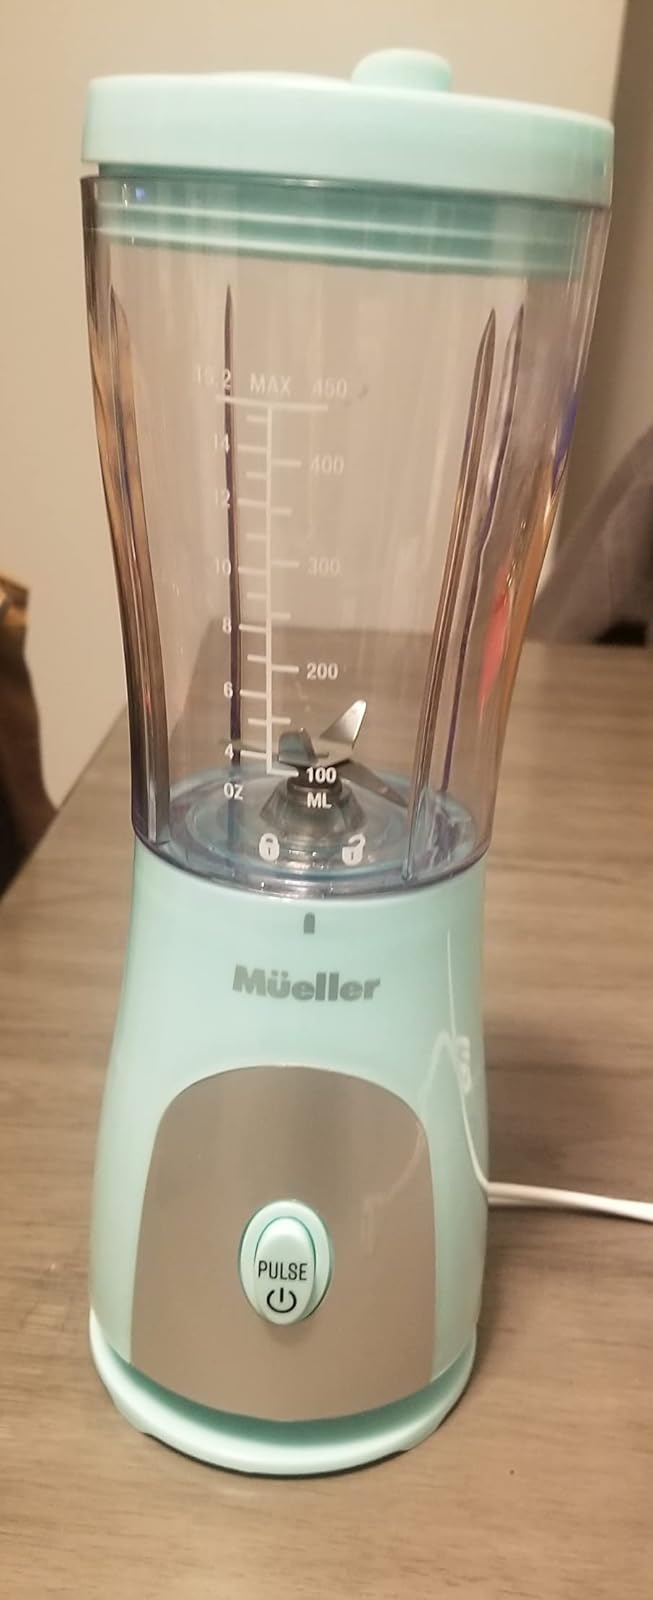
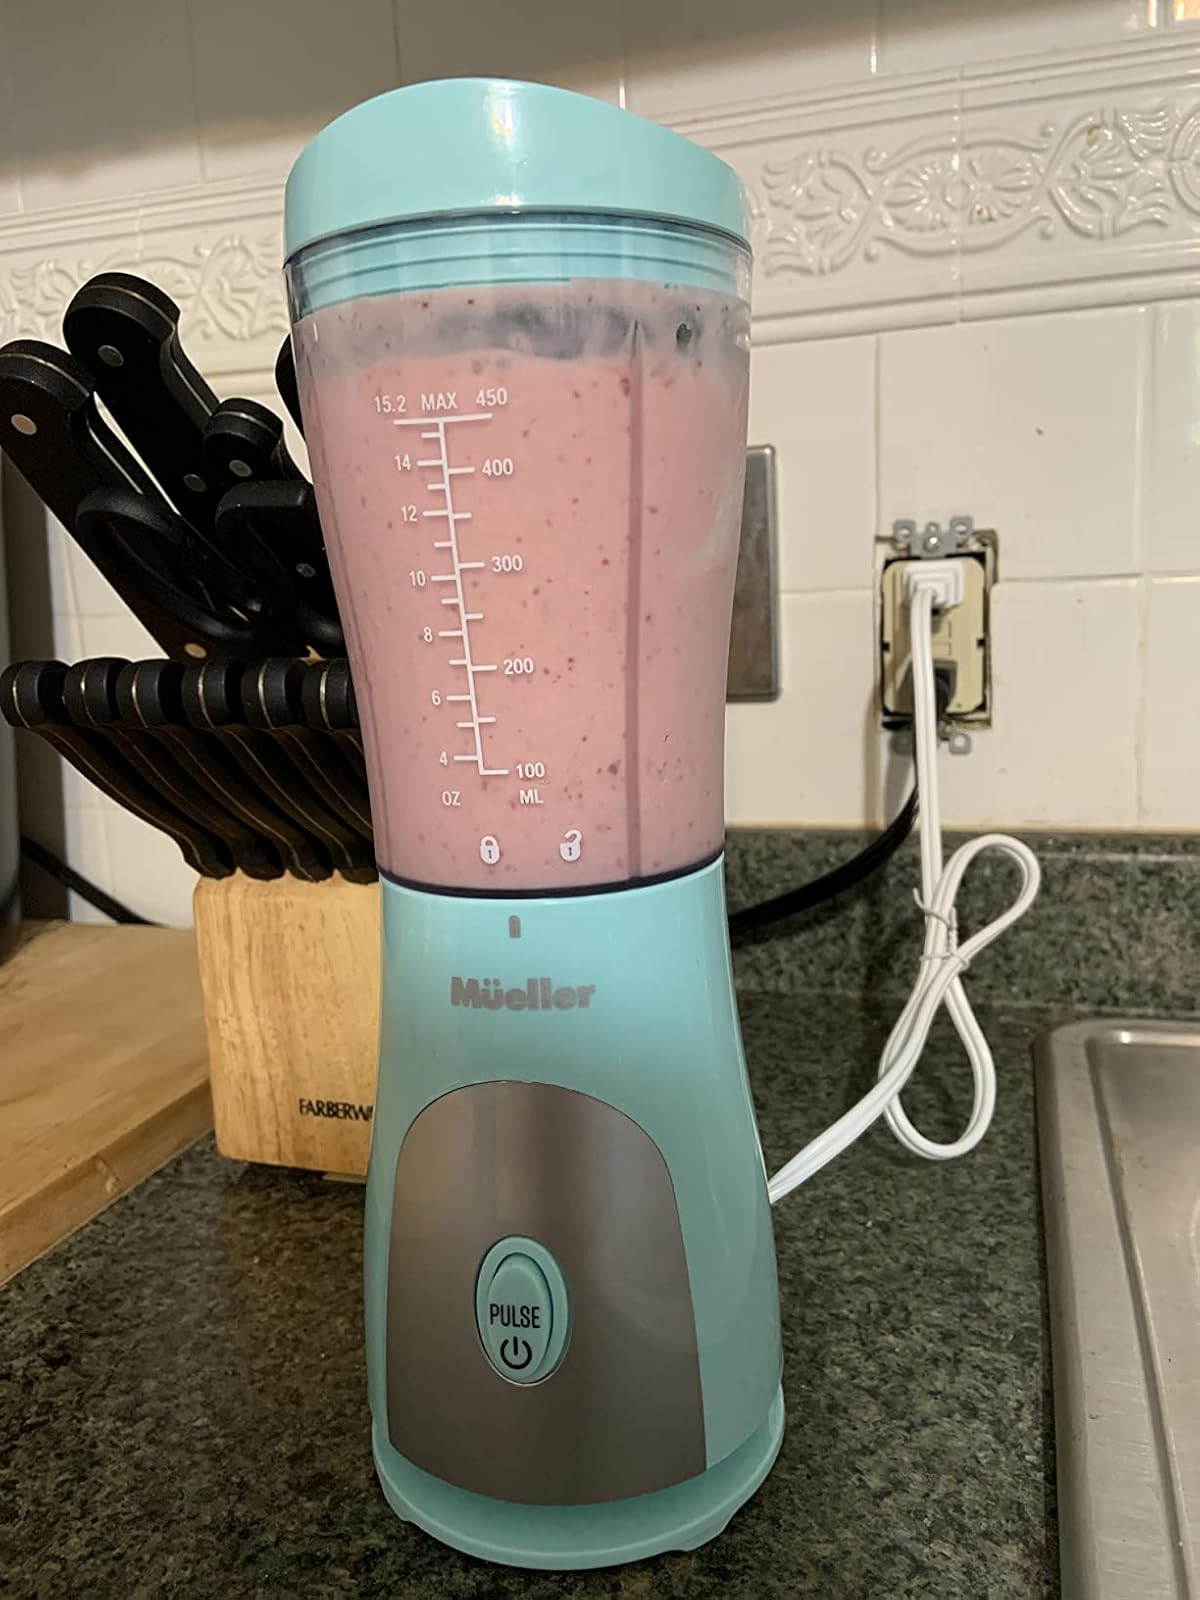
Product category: items_blender
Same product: yes